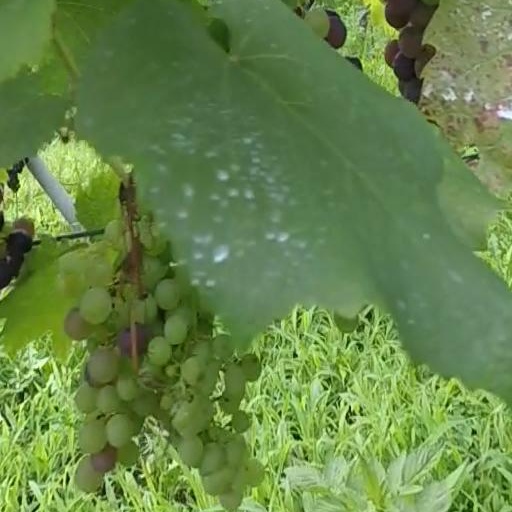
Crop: grape